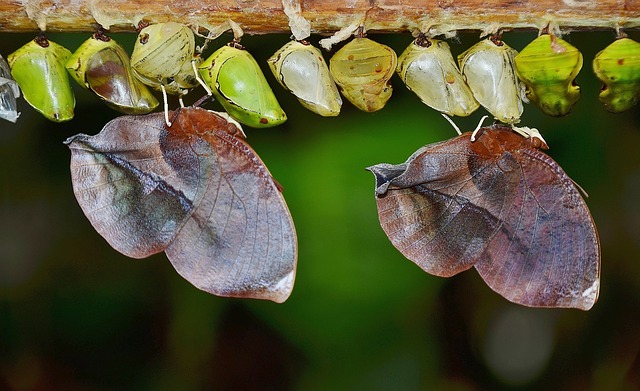
Label: farfalla